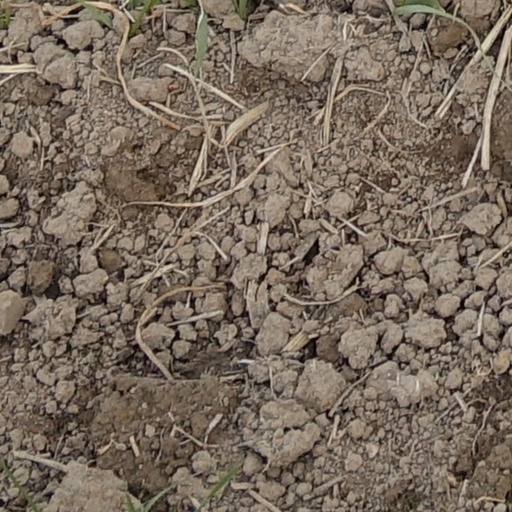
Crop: wheat